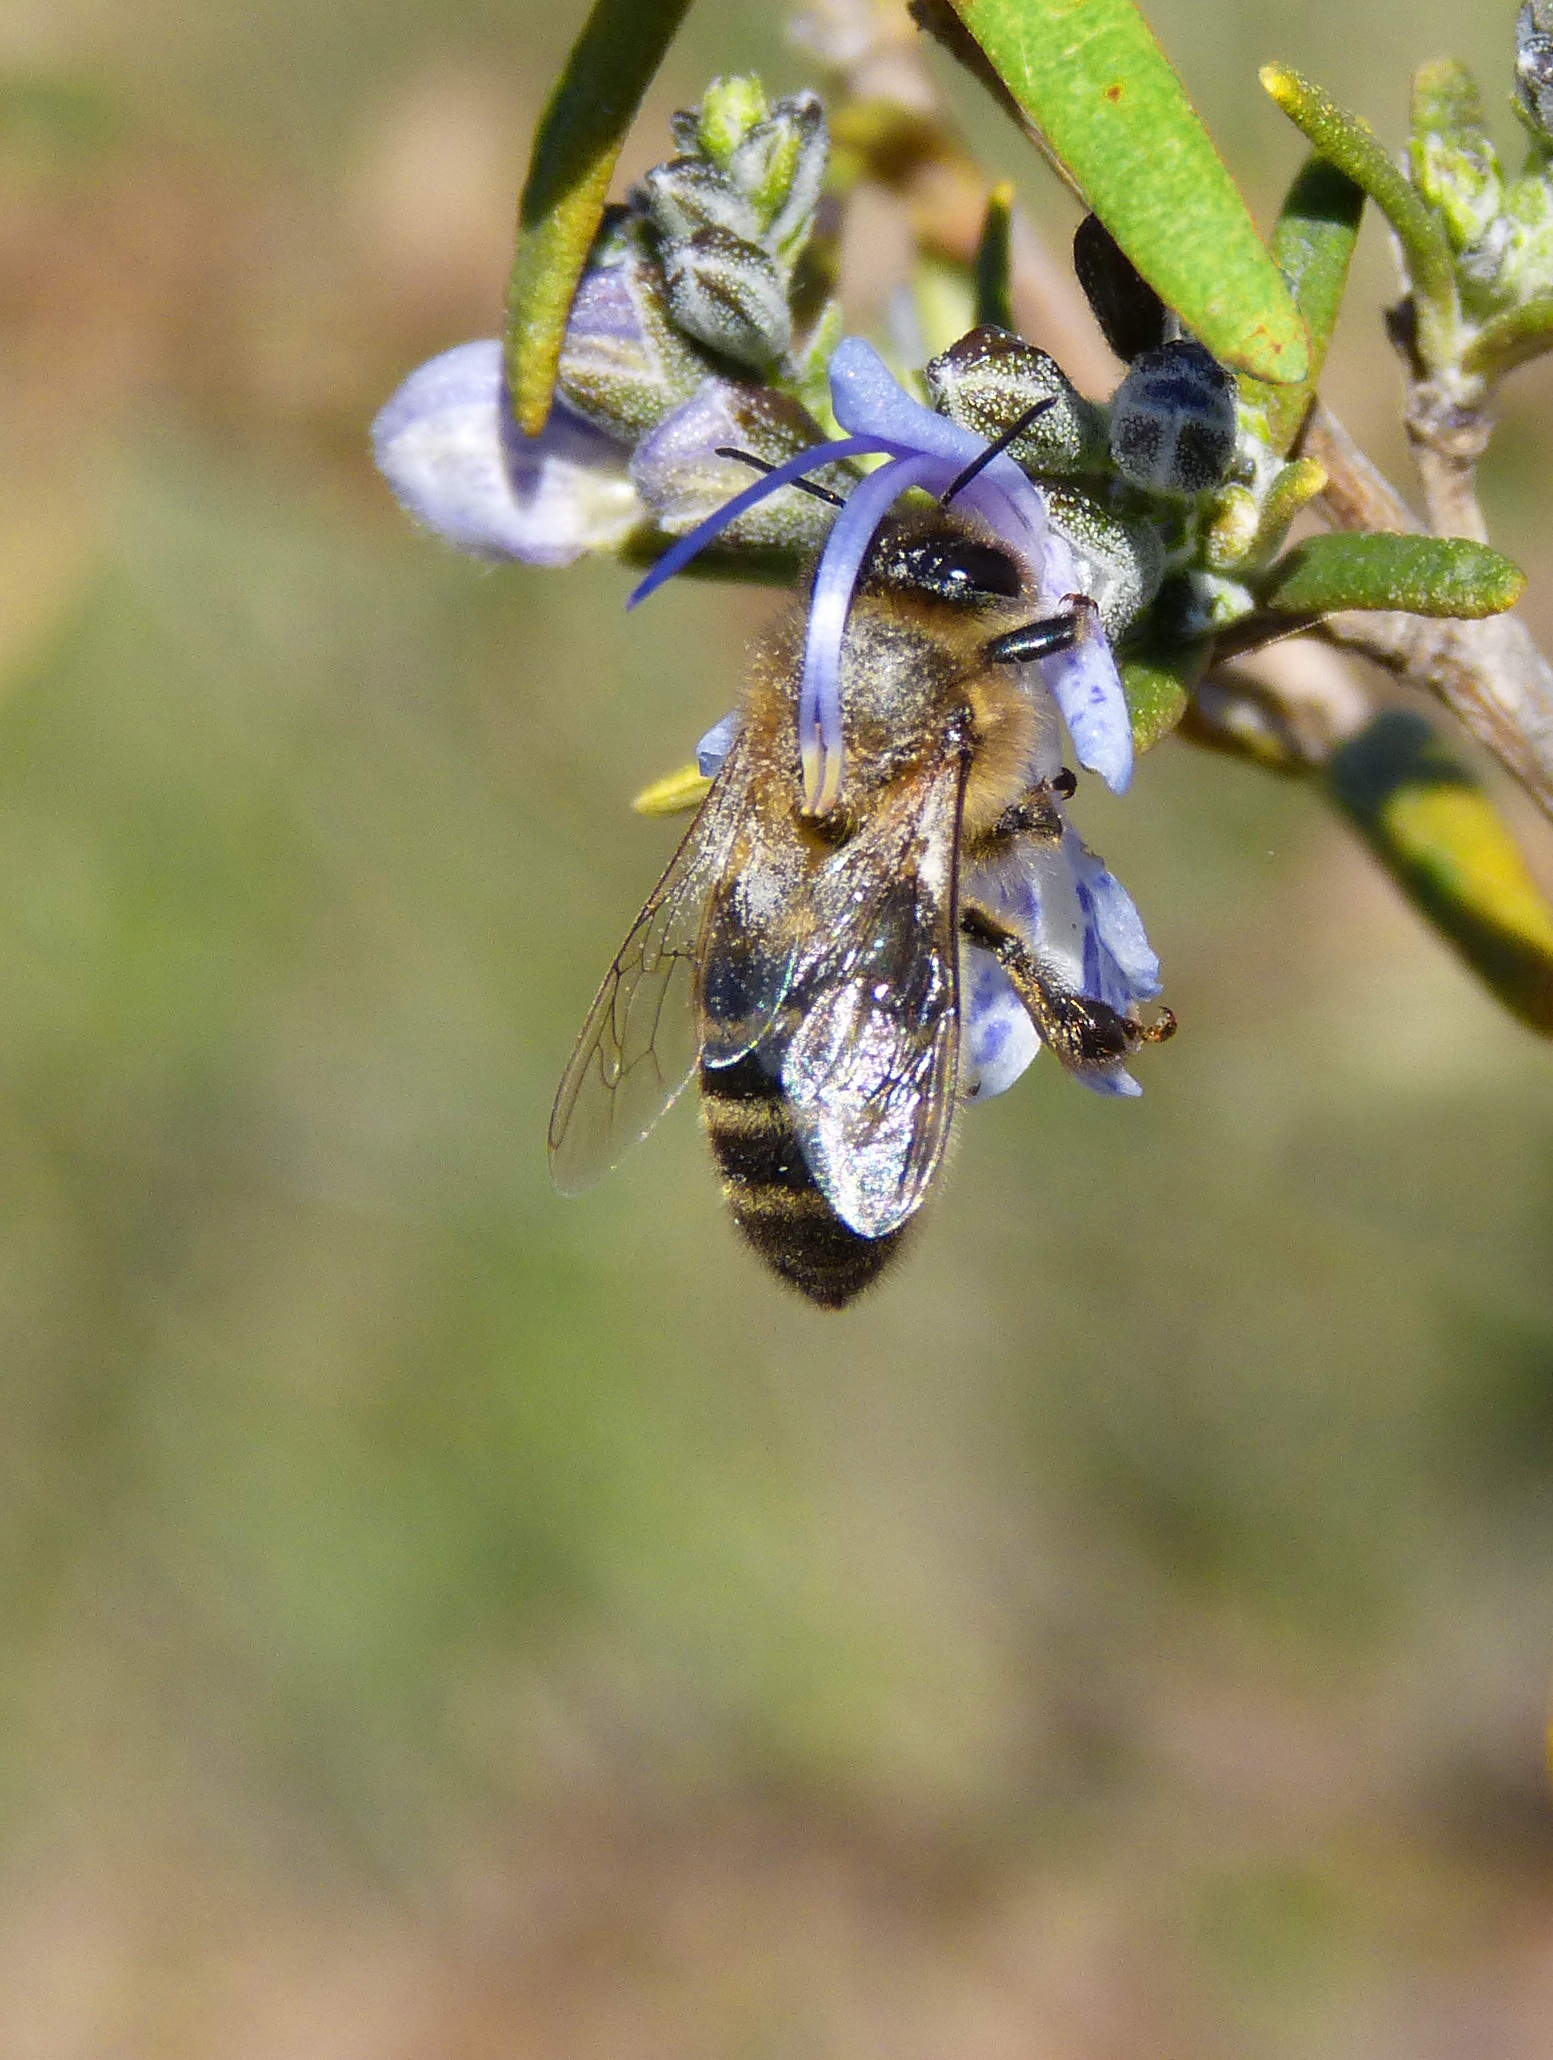
nature, plant, photography, flower, fly, wildlife, insect, botany, flora, fauna, invertebrate, wildflower, close up, bee, wasp, bumblebee, nectar, rosemary, macro photography, sucking, honey bee, libar, membrane winged insect